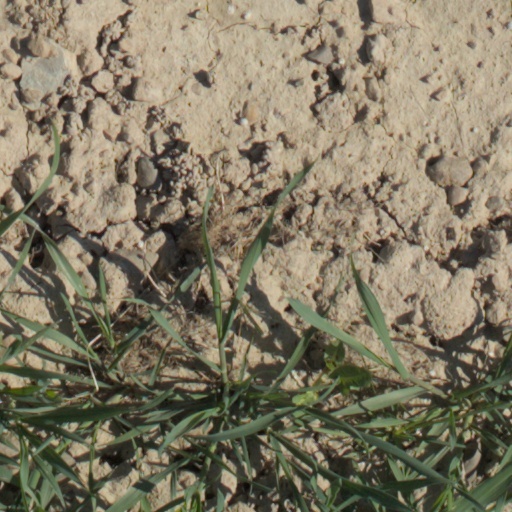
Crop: wheat